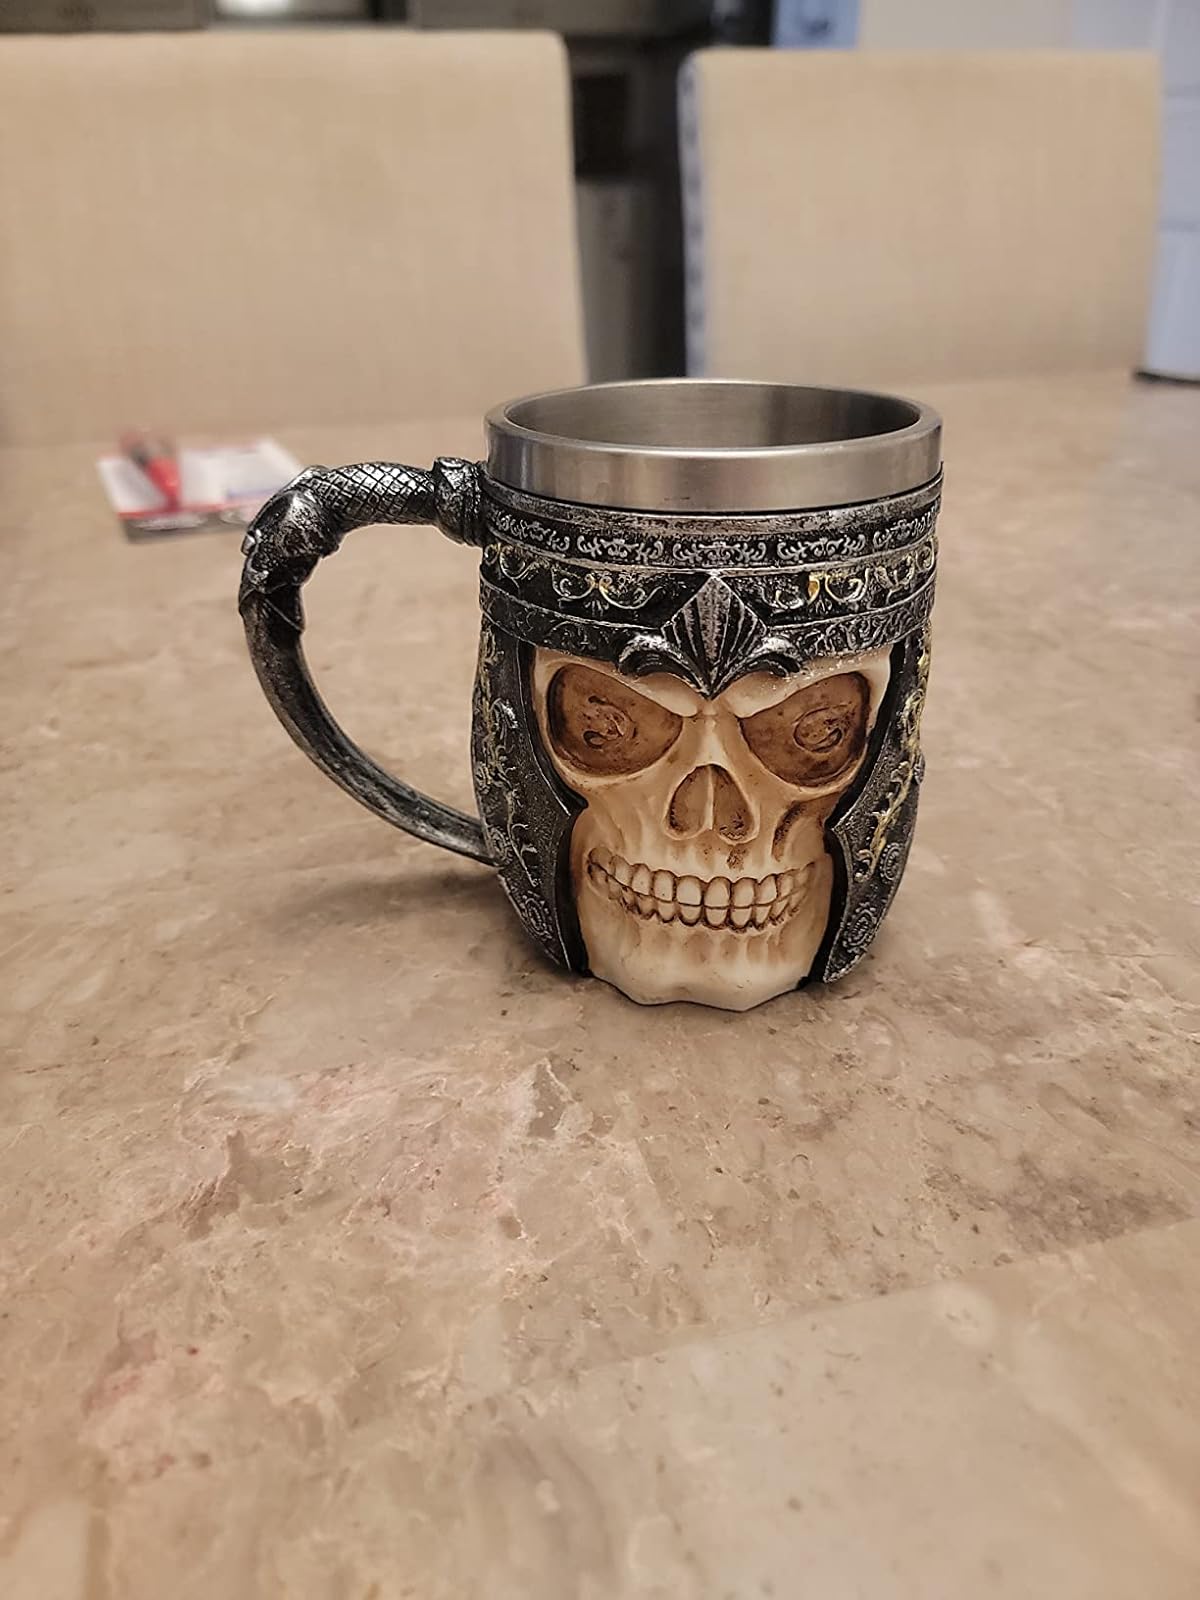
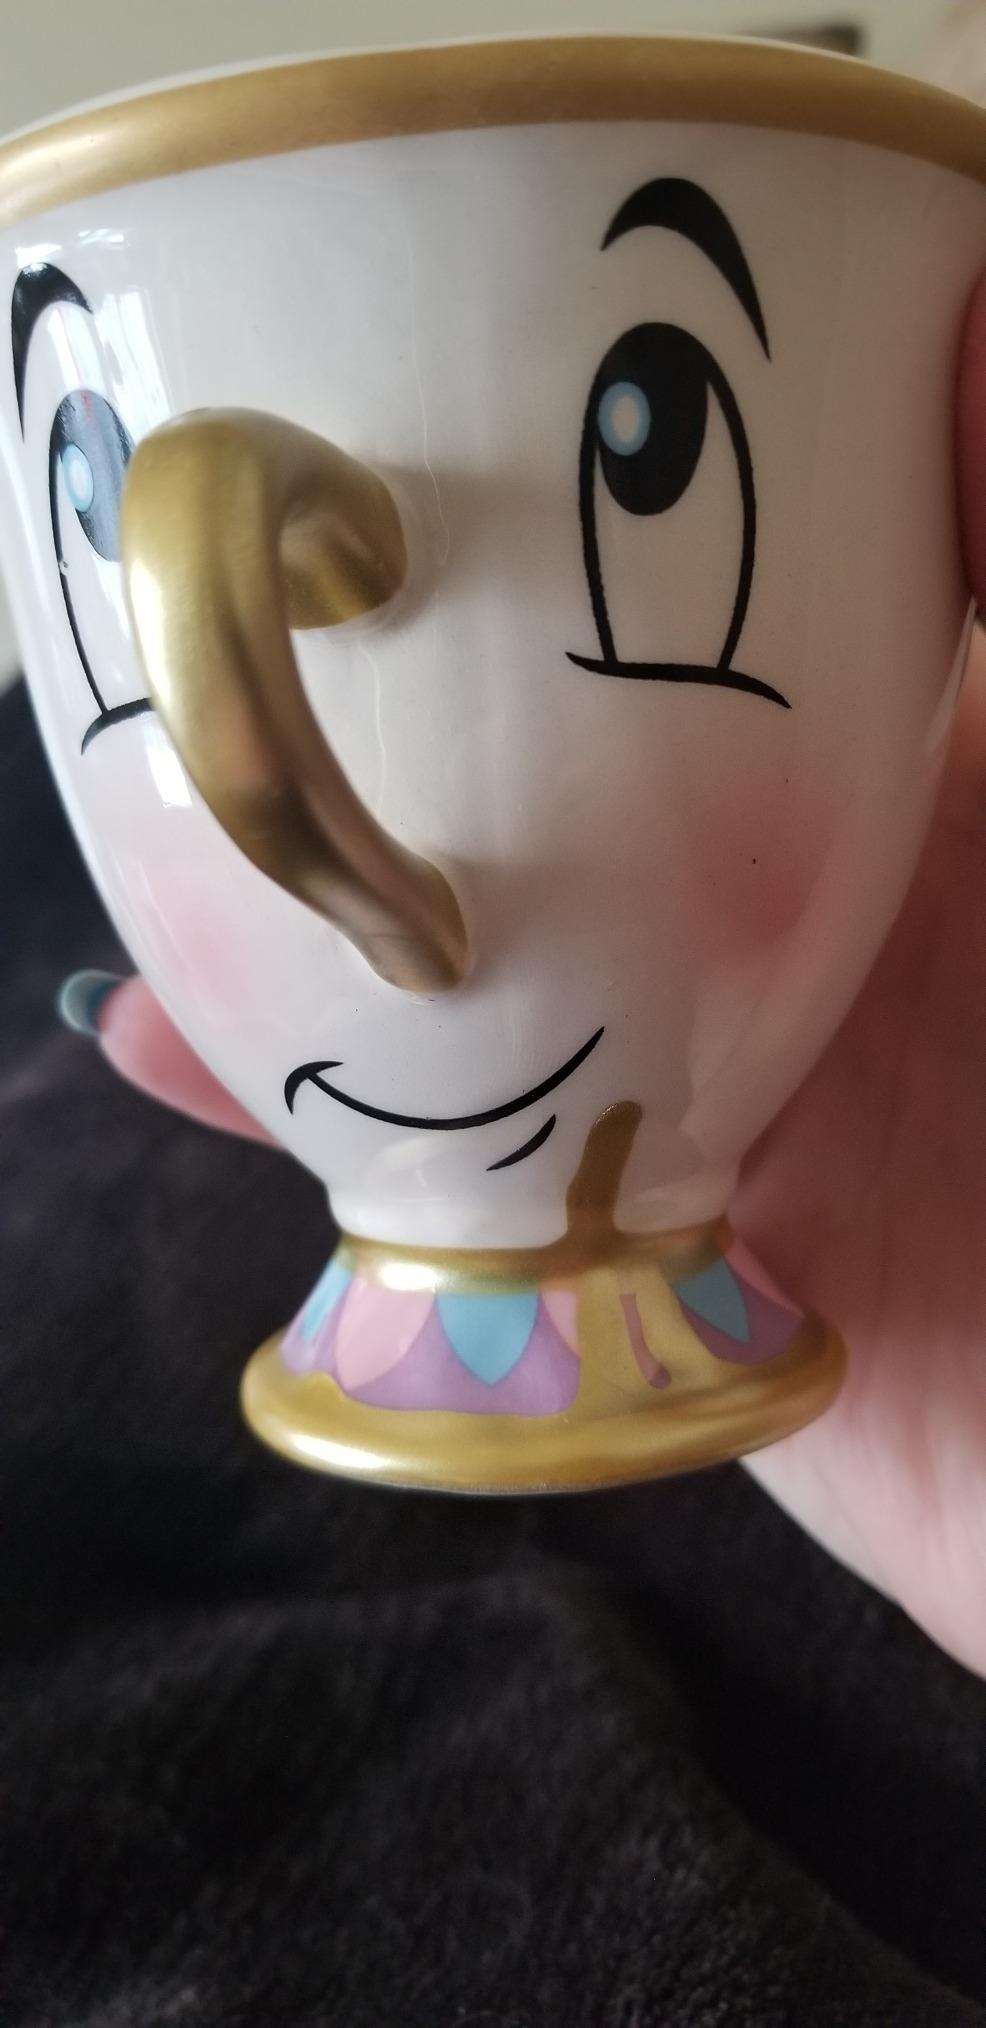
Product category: items_mug
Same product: no